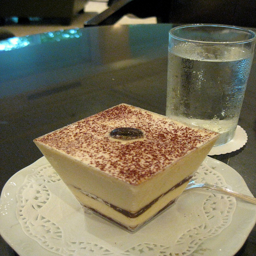
An uneaten dessert on a plate next to a glass of water.
A dessert on a white plate and a glass of water.
A fancy dessert sits on doilies with a glass of water.
A dessert sits on a plate next to a glass of water.
A square cake on a plate with water.